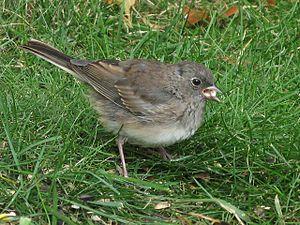
Le Junco ardoisé est une espèce de passereaux de la famille des Passerellidae, originaire du continent nord-américain. Cette espèce présente de nombreuses sous-espèces chez qui la variabilité de coloration du plumage est remarquable.